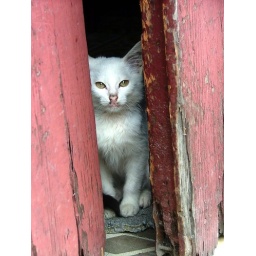
a cat behind a door in Santa Clara